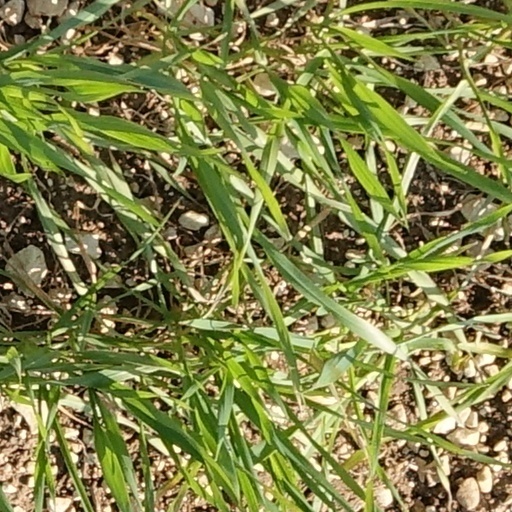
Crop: wheat